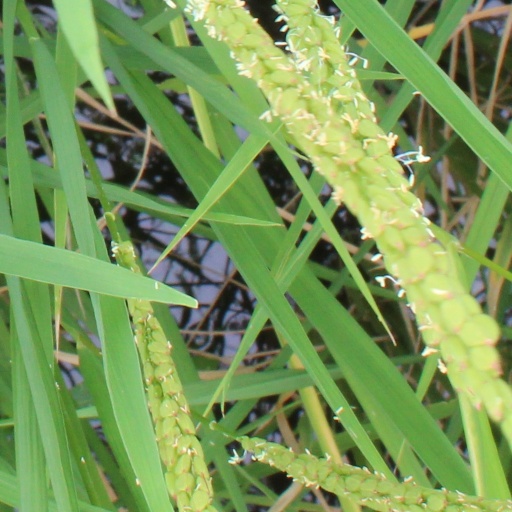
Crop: rice